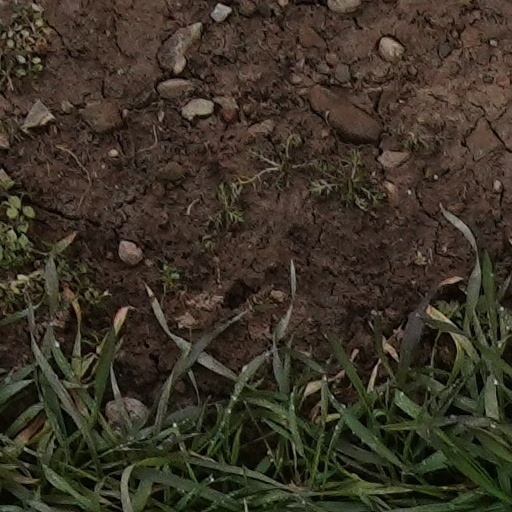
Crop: wheat